Lewisian complex

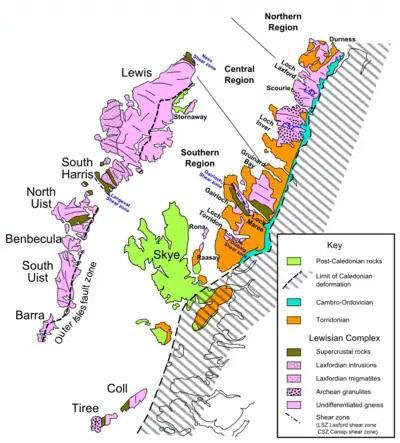
Geological map of the Hebridean terrane showing distribution of rocks of the Lewisian complex

The Lewisian complex or Lewisian gneiss is a suite of Precambrian metamorphic rocks that outcrop in the northwestern part of Scotland, forming part of the Hebridean terrane and the North Atlantic Craton. These rocks are of Archaean and Paleoproterozoic age, ranging from 3.0 to 1.7 billion years (Ga). They form the basement on which the Stoer Group, Wester Ross Supergroup and probably the Loch Ness Supergroup sediments were deposited. The Lewisian consists mainly of granitic gneisses with a minor amount of supracrustal rocks. Rocks of the Lewisian complex were caught up in the Caledonian orogeny, appearing in the hanging walls of many of the thrust faults formed during the late stages of this tectonic event.